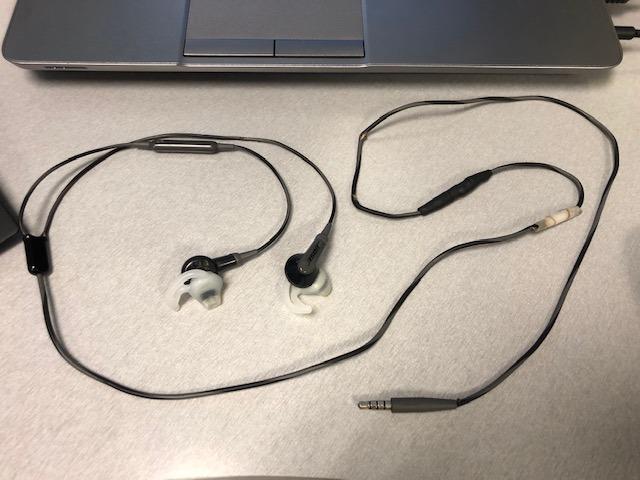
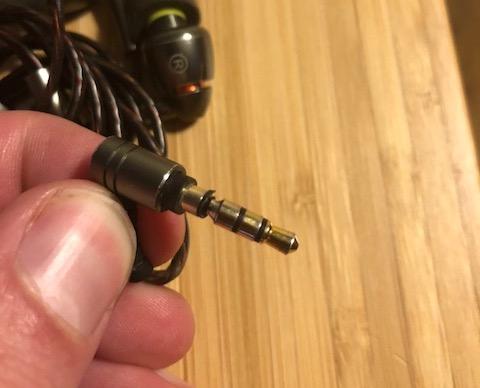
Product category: headphones
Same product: no